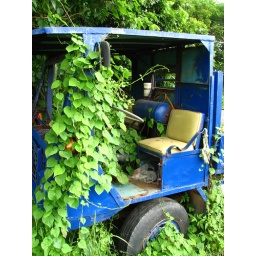
A strange truck found by the side of the road in central-western Taiwan.